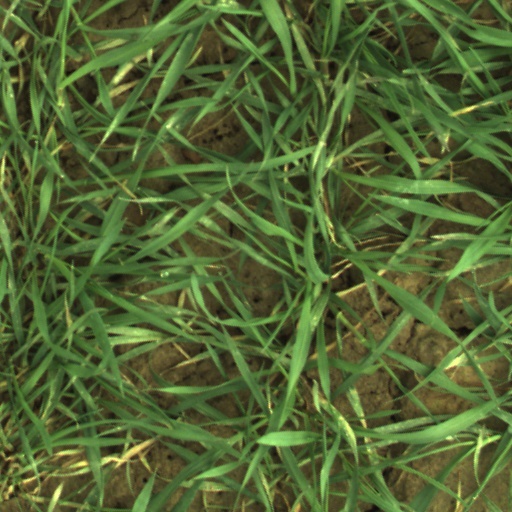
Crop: wheat